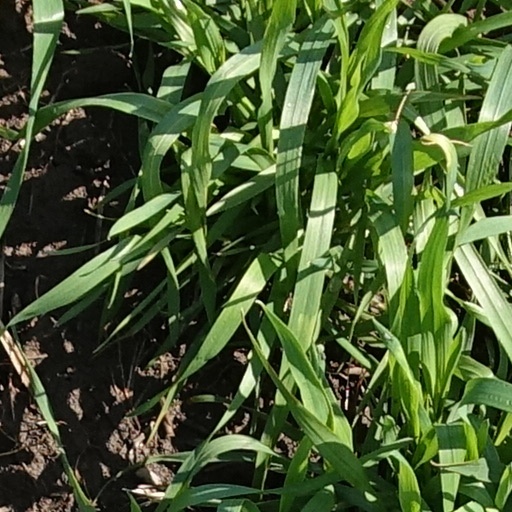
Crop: wheat